Kikstart 2

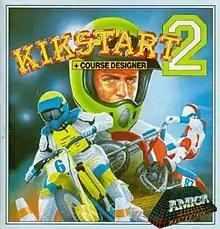

Kikstart 2 is a motorcycle trials racing videogame released for the Amiga, Amstrad CPC, Commodore 64 and ZX Spectrum. It enjoyed more success than its predecessor, "". The game allowed 2-player simultaneous (via a split-screen facility) or 1-player, vs-computer play.